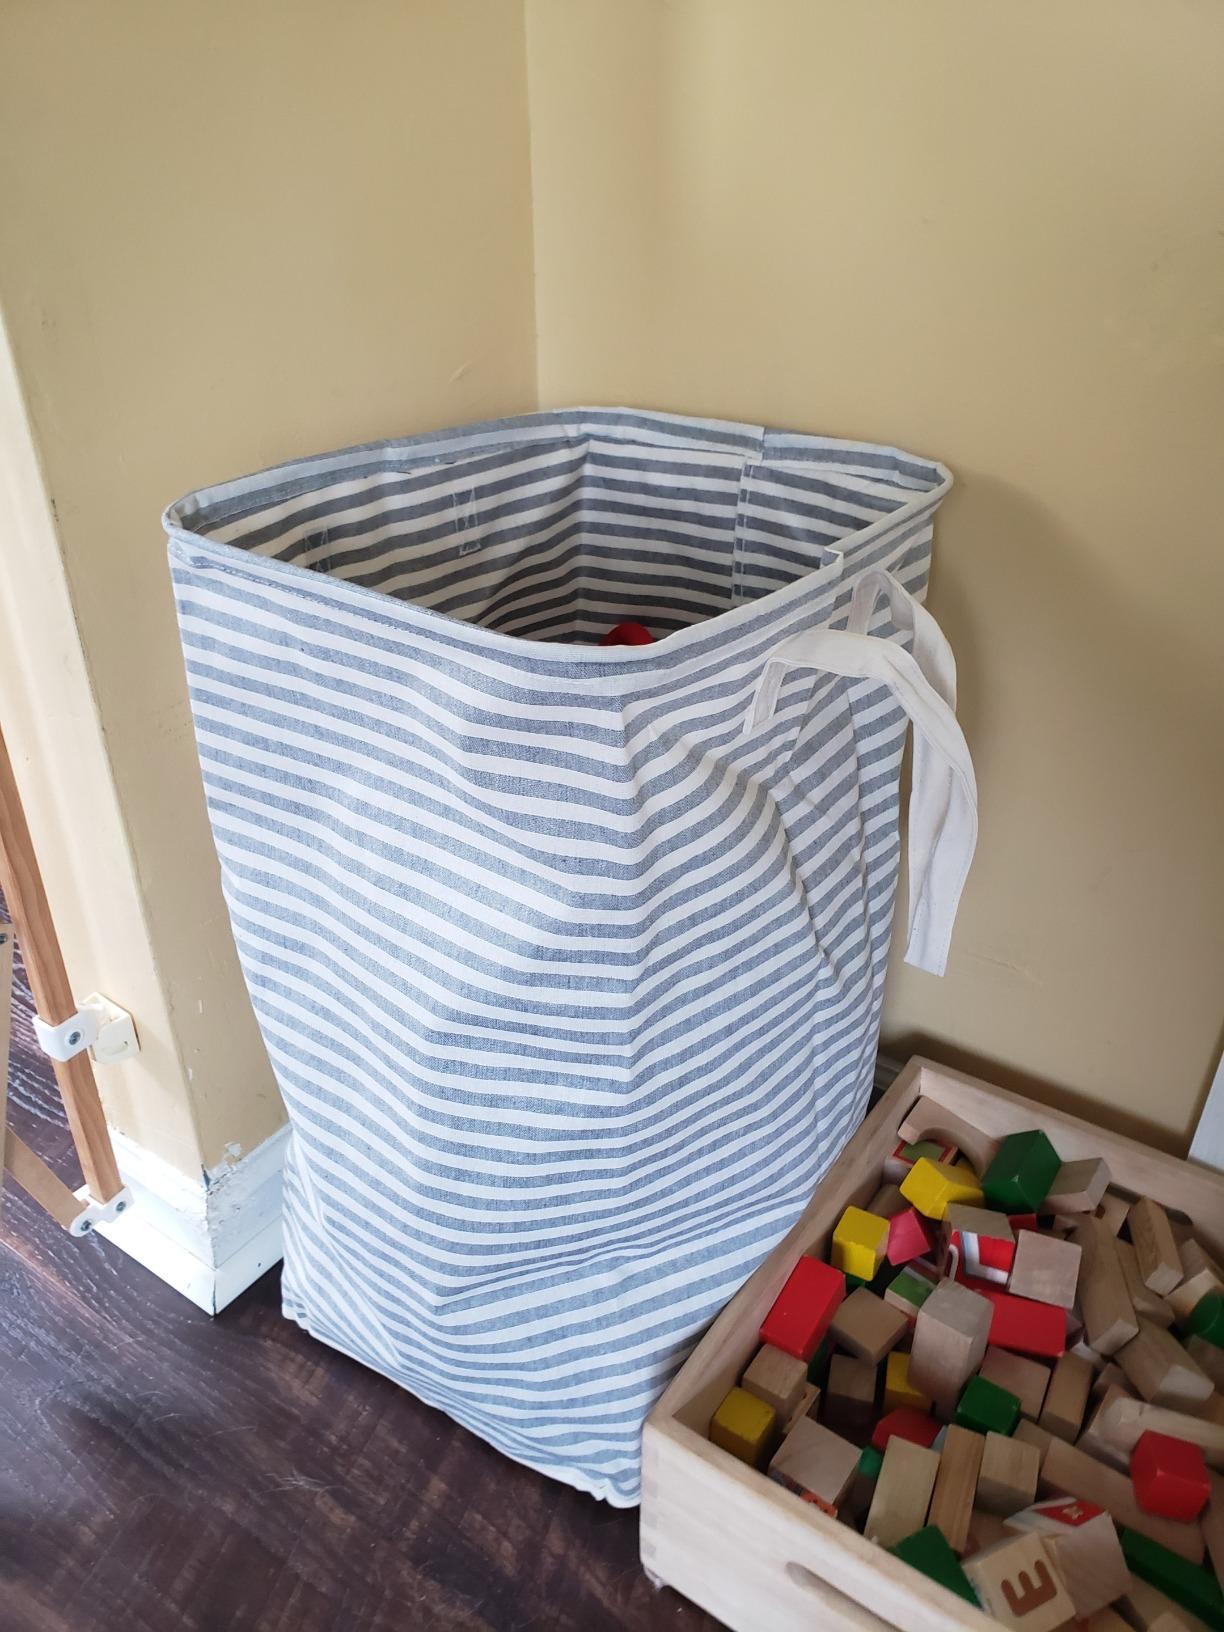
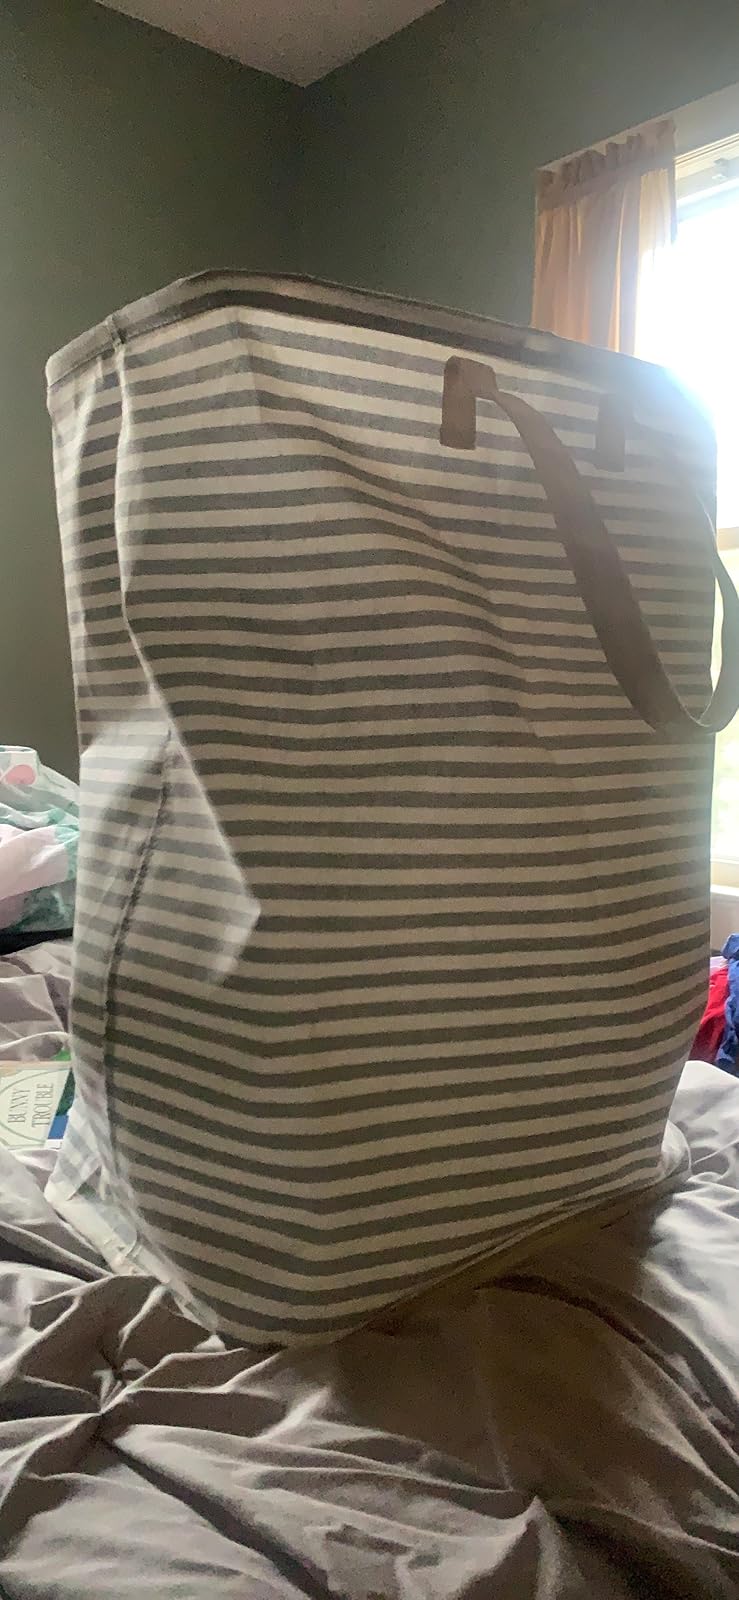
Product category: items_hamper
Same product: yes